Cary T. Grayson

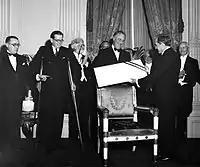
As chair of the national event, Grayson presents FDR with a $1 million check constituting the proceeds of the first President's Birthday Ball to benefit the fight against polio (May 1934)

Admiral Grayson retired from the Navy in 1928. He was chair of the inaugural committee for Democratic president Franklin D. Roosevelt in 1933 and 1937. He served as chairman of the American Red Cross from 1935 until his death from cardiovascular disease in 1938. Grayson was buried at Arlington National Cemetery.